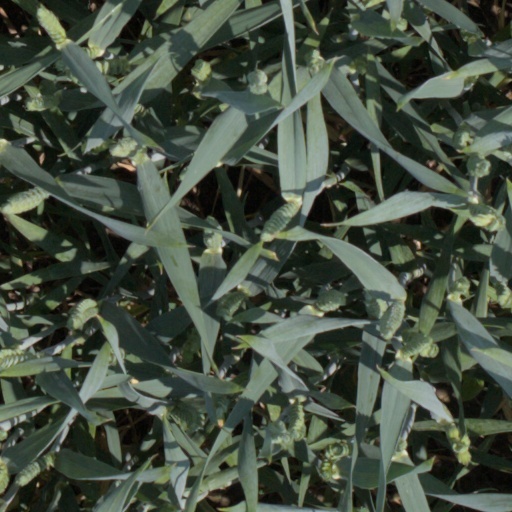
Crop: wheat